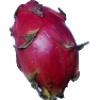
Label: Pitahaya Red 1